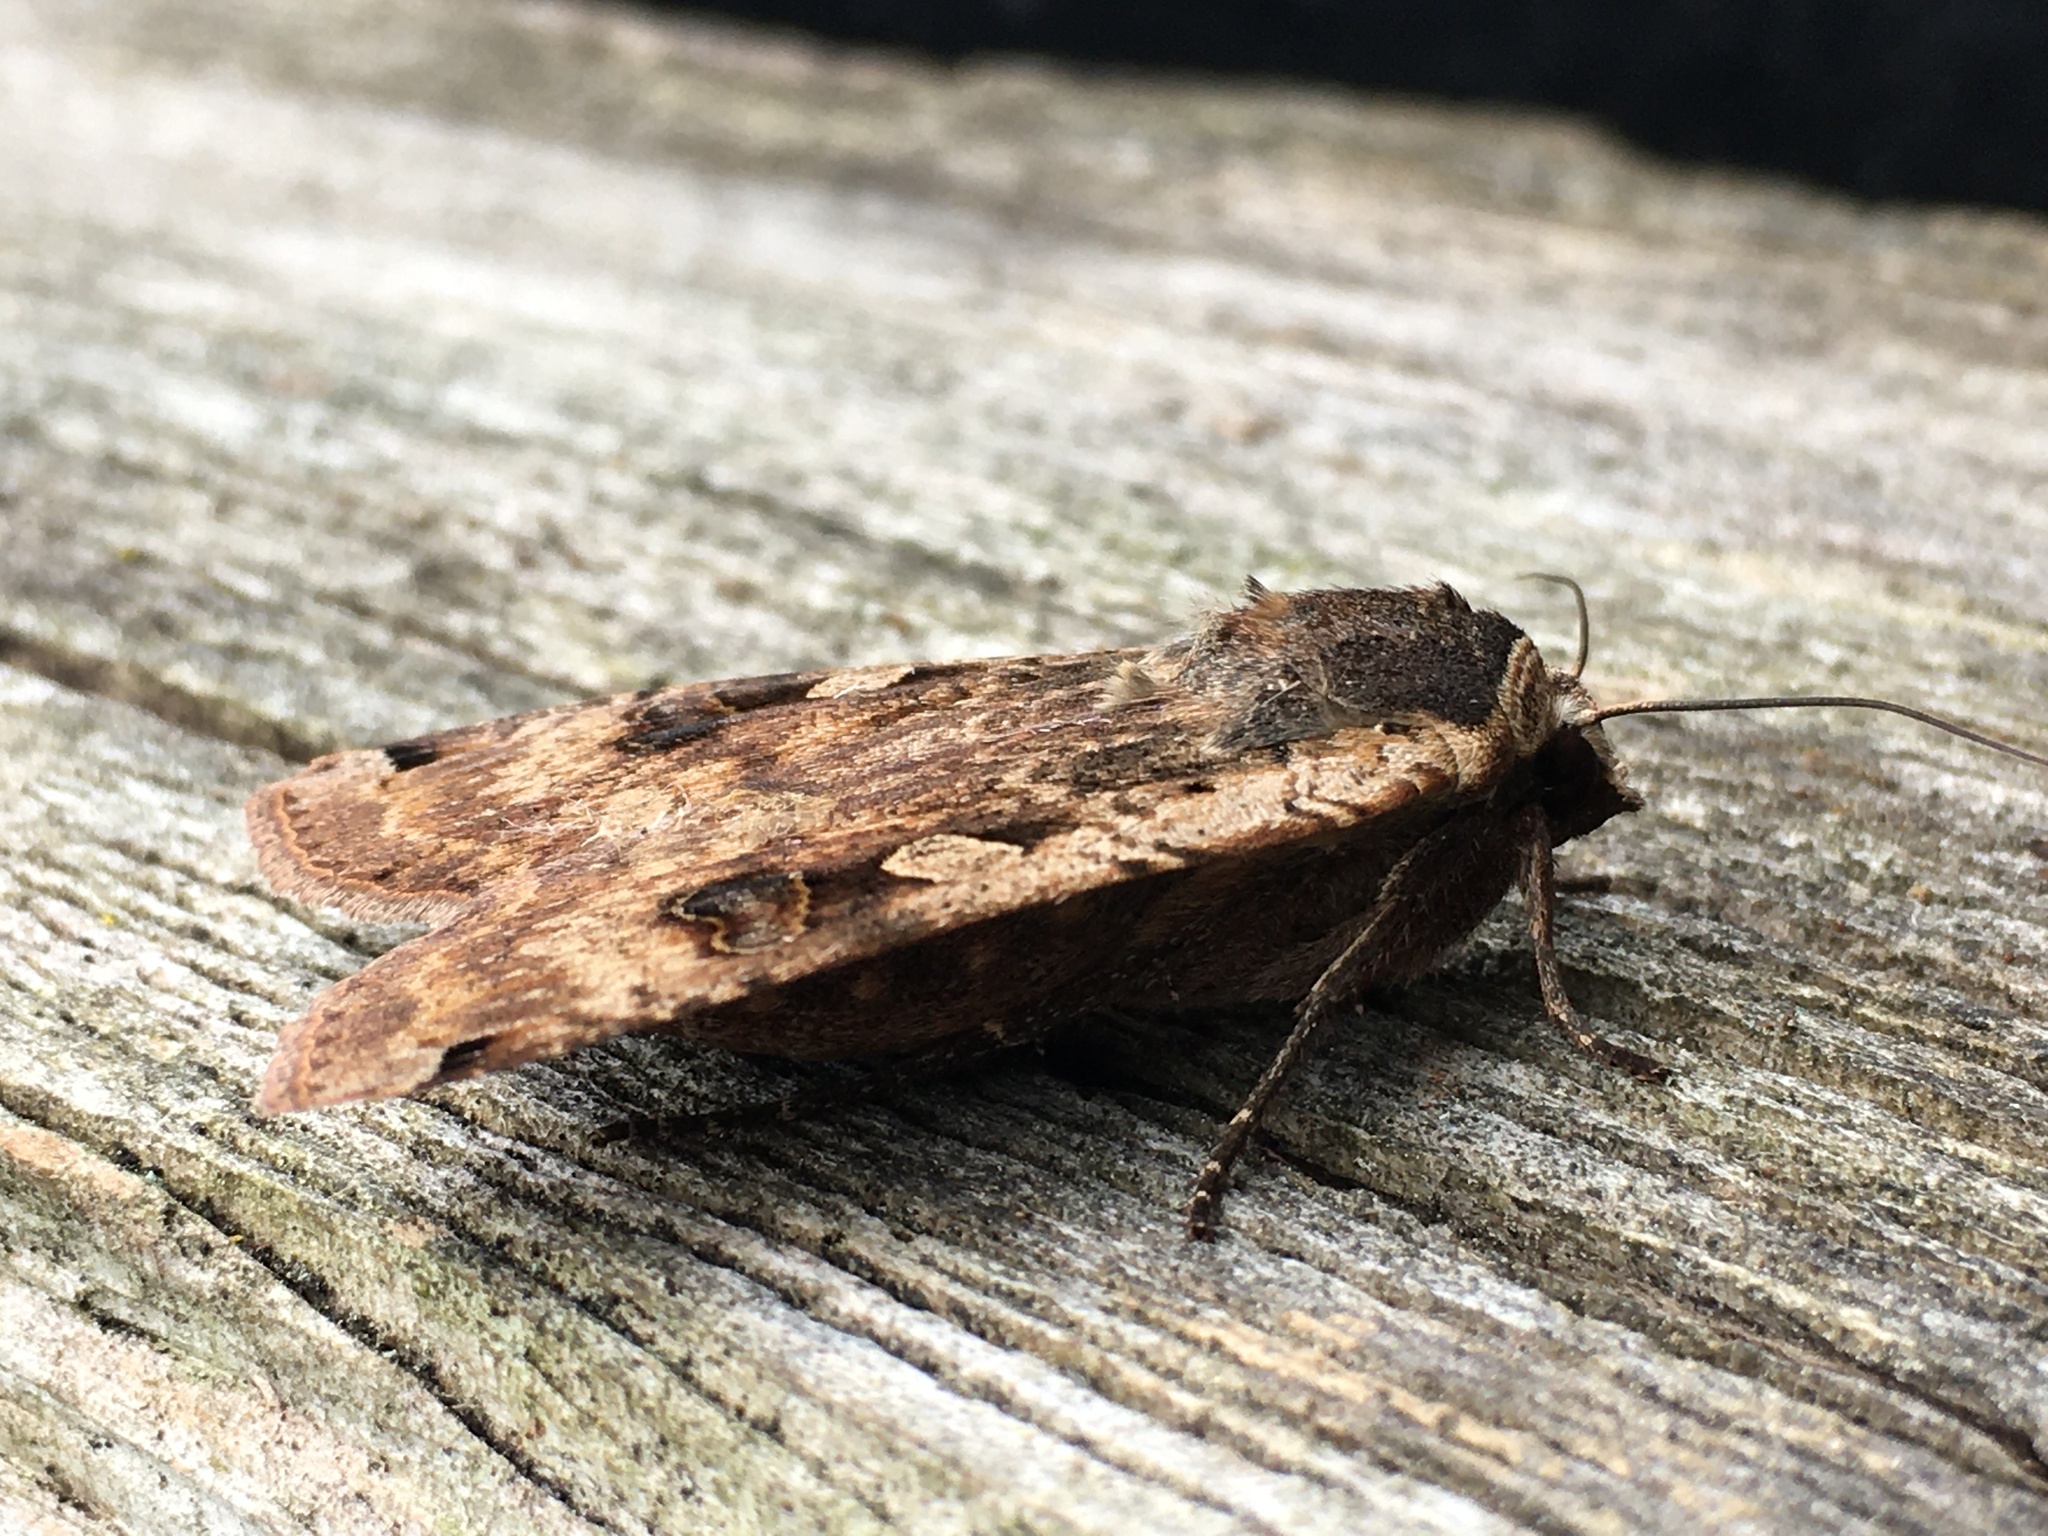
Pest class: cutworms